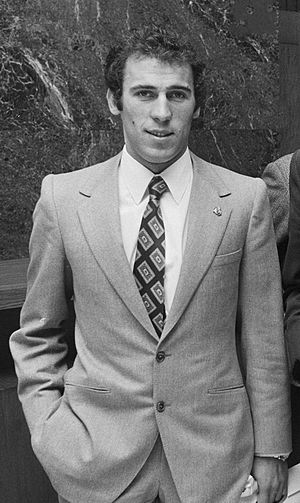
Amancio Amaro
Amancio Amaro Varela eller bare Amancio er en spansk tidligere fodboldspiller og senere -træner.